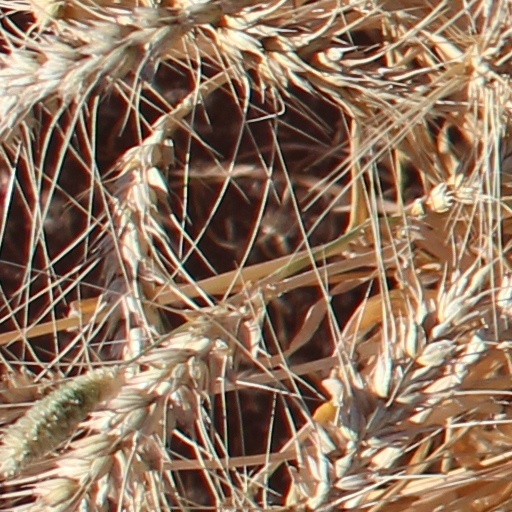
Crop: wheat